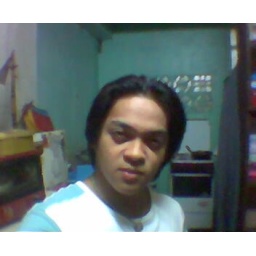
in blue wte shirt